Microvascular angina

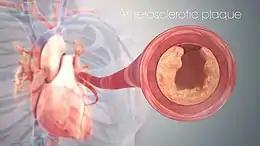

There is no specific known cause for microvascular angina but rather a multitude of risk factors that act together. It is believed that the lack of blood flow caused by a microvascular disease and enhanced pain perception are two of the factors that may cause it. The microvascular dysfunctions refer to the abnormalities in the very small blood vessels of the heart. The narrowing of these vessels may lead to lack of oxygen in specific areas of the cardiac muscle causing chest pain. Several studies have shown that patients living with microvascular angina may have an enhanced pain perception, and usually feel more intense chest pain than individuals without microvascular angina.